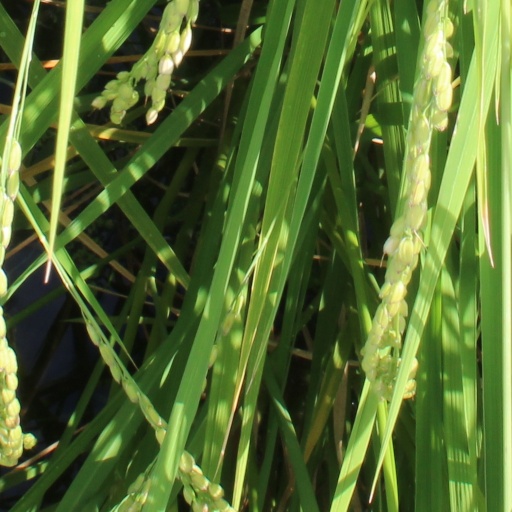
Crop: rice